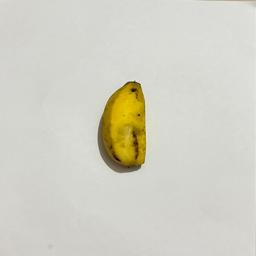
Banana variety: Sabri Kola